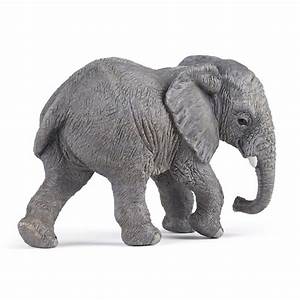
Label: elefante